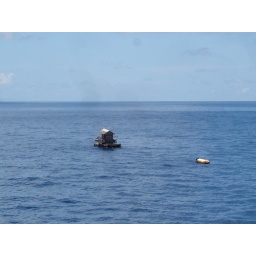
Just spent the last month surveying the ocean floor in Indonesia; hope you enjoy these shots.